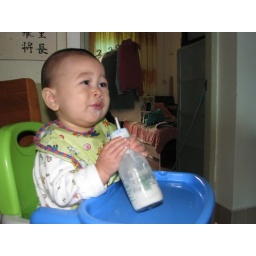
for breakfast every morning Hezekiah drinks a bottle of yogurt (it comes in a glass bottle)